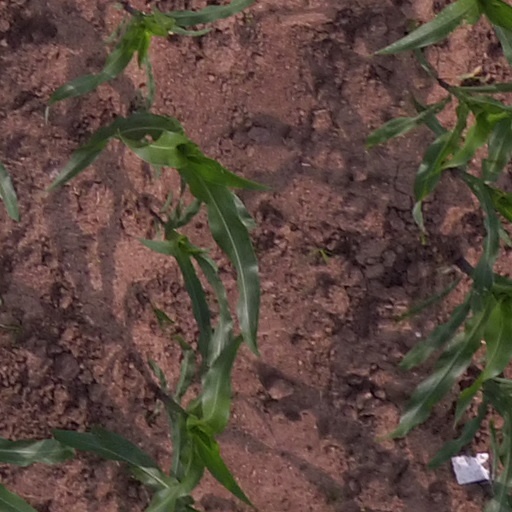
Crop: maize; corn